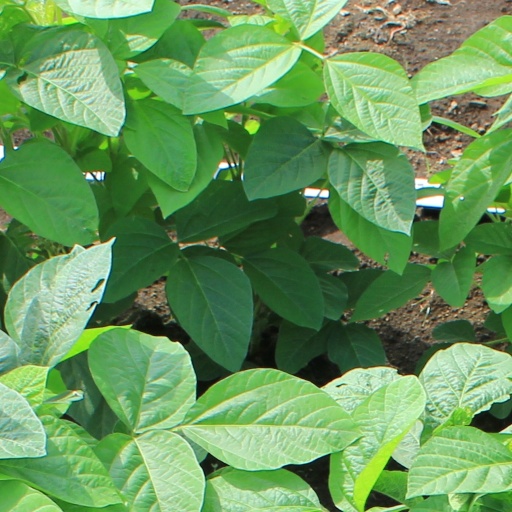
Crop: soybean